The President's Plane Is Missing (film)

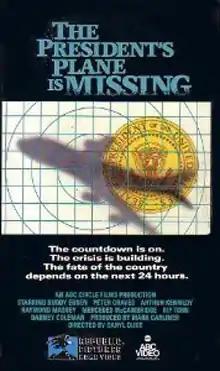
VHS box coverart

The President's Plane Is Missing is a 1973 American TV movie directed by Daryl Duke with a screenplay by Ernest Kinoy and Mark Carliner based upon the Robert J. Serling 1967 novel of the same name. It aired on the "ABC Movie of the Week."